King's Bastion

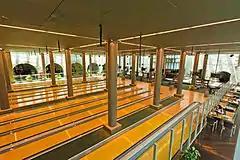
"King's Bowl" bowling alley in King's Bastion leisure centre.

The bastion underwent further modifications in the 20th century. Concrete bunkers were constructed and the structure became a lookout post. In addition, a 6 pounder anti-tank gun was mounted. After the 20th century wars, the bastion also became a saluting battery, employing four 25 pounders. The bastion's years as a military structure came to an end in 1961, when the "King's Bastion Power Station", designed by local architect Natalio Langdon was built adjacent to the bastion's northern façade and opened in October of that year. While the previous electricity-generating station was under military authority, the "King's Bastion Power Station" was under the civil authority of the Government of Gibraltar. Oil storage and administration offices, among other facilities required for the day-to-day running of the station were housed within the vaults of the bastion itself. However, the generating station became obsolete during the late 1980s and closed down during the early 1990s. Through the old electrical conduit tunnels you can access the old measurement facility (BFAM) that’s located under Line wall Road.